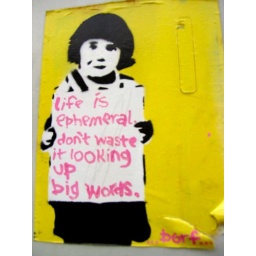
BORF strikes again! This time on a street sign along Columbia Ave. near 19th St. NW.